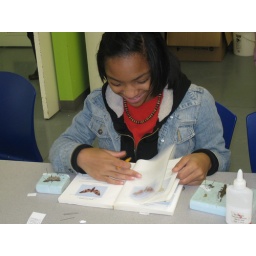
looking the butterfly up in a book